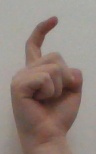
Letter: ra